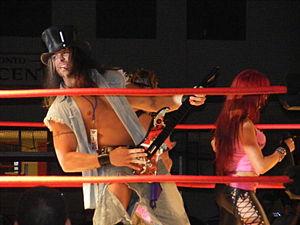
Lance Wait Hoyt, mieux connu sous le nom de Lance Archer, né le 28 février 1977 est un catcheur américain.